Edward Rochester

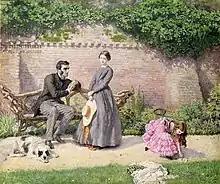
Rochester, Jane and Adèle painted by Frederick Walker (1840–1875)

Rochester and Jane are immediately interested in each other. She is fascinated by his rough, dark appearance as well as his abrupt manner. Rochester is intrigued by Jane's strength of character, comparing her to an elf or sprite and admiring her unusual strength and stubbornness. The two quickly become friends, often arguing and discussing topical matters. Rochester confides to Jane that Adèle is the daughter of his past lover, French opera dancer Céline Varens, who had run off with another man. Rochester does not claim paternity of Adèle but had brought the orphaned child to England.